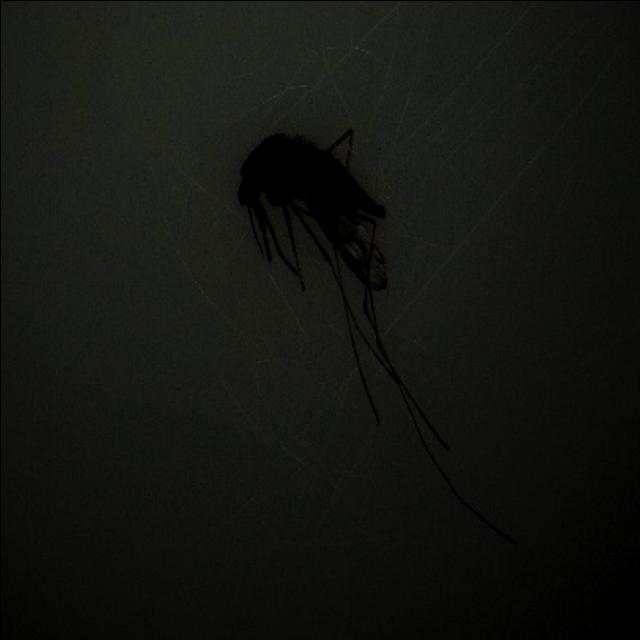
Species: anopheles_sinensis